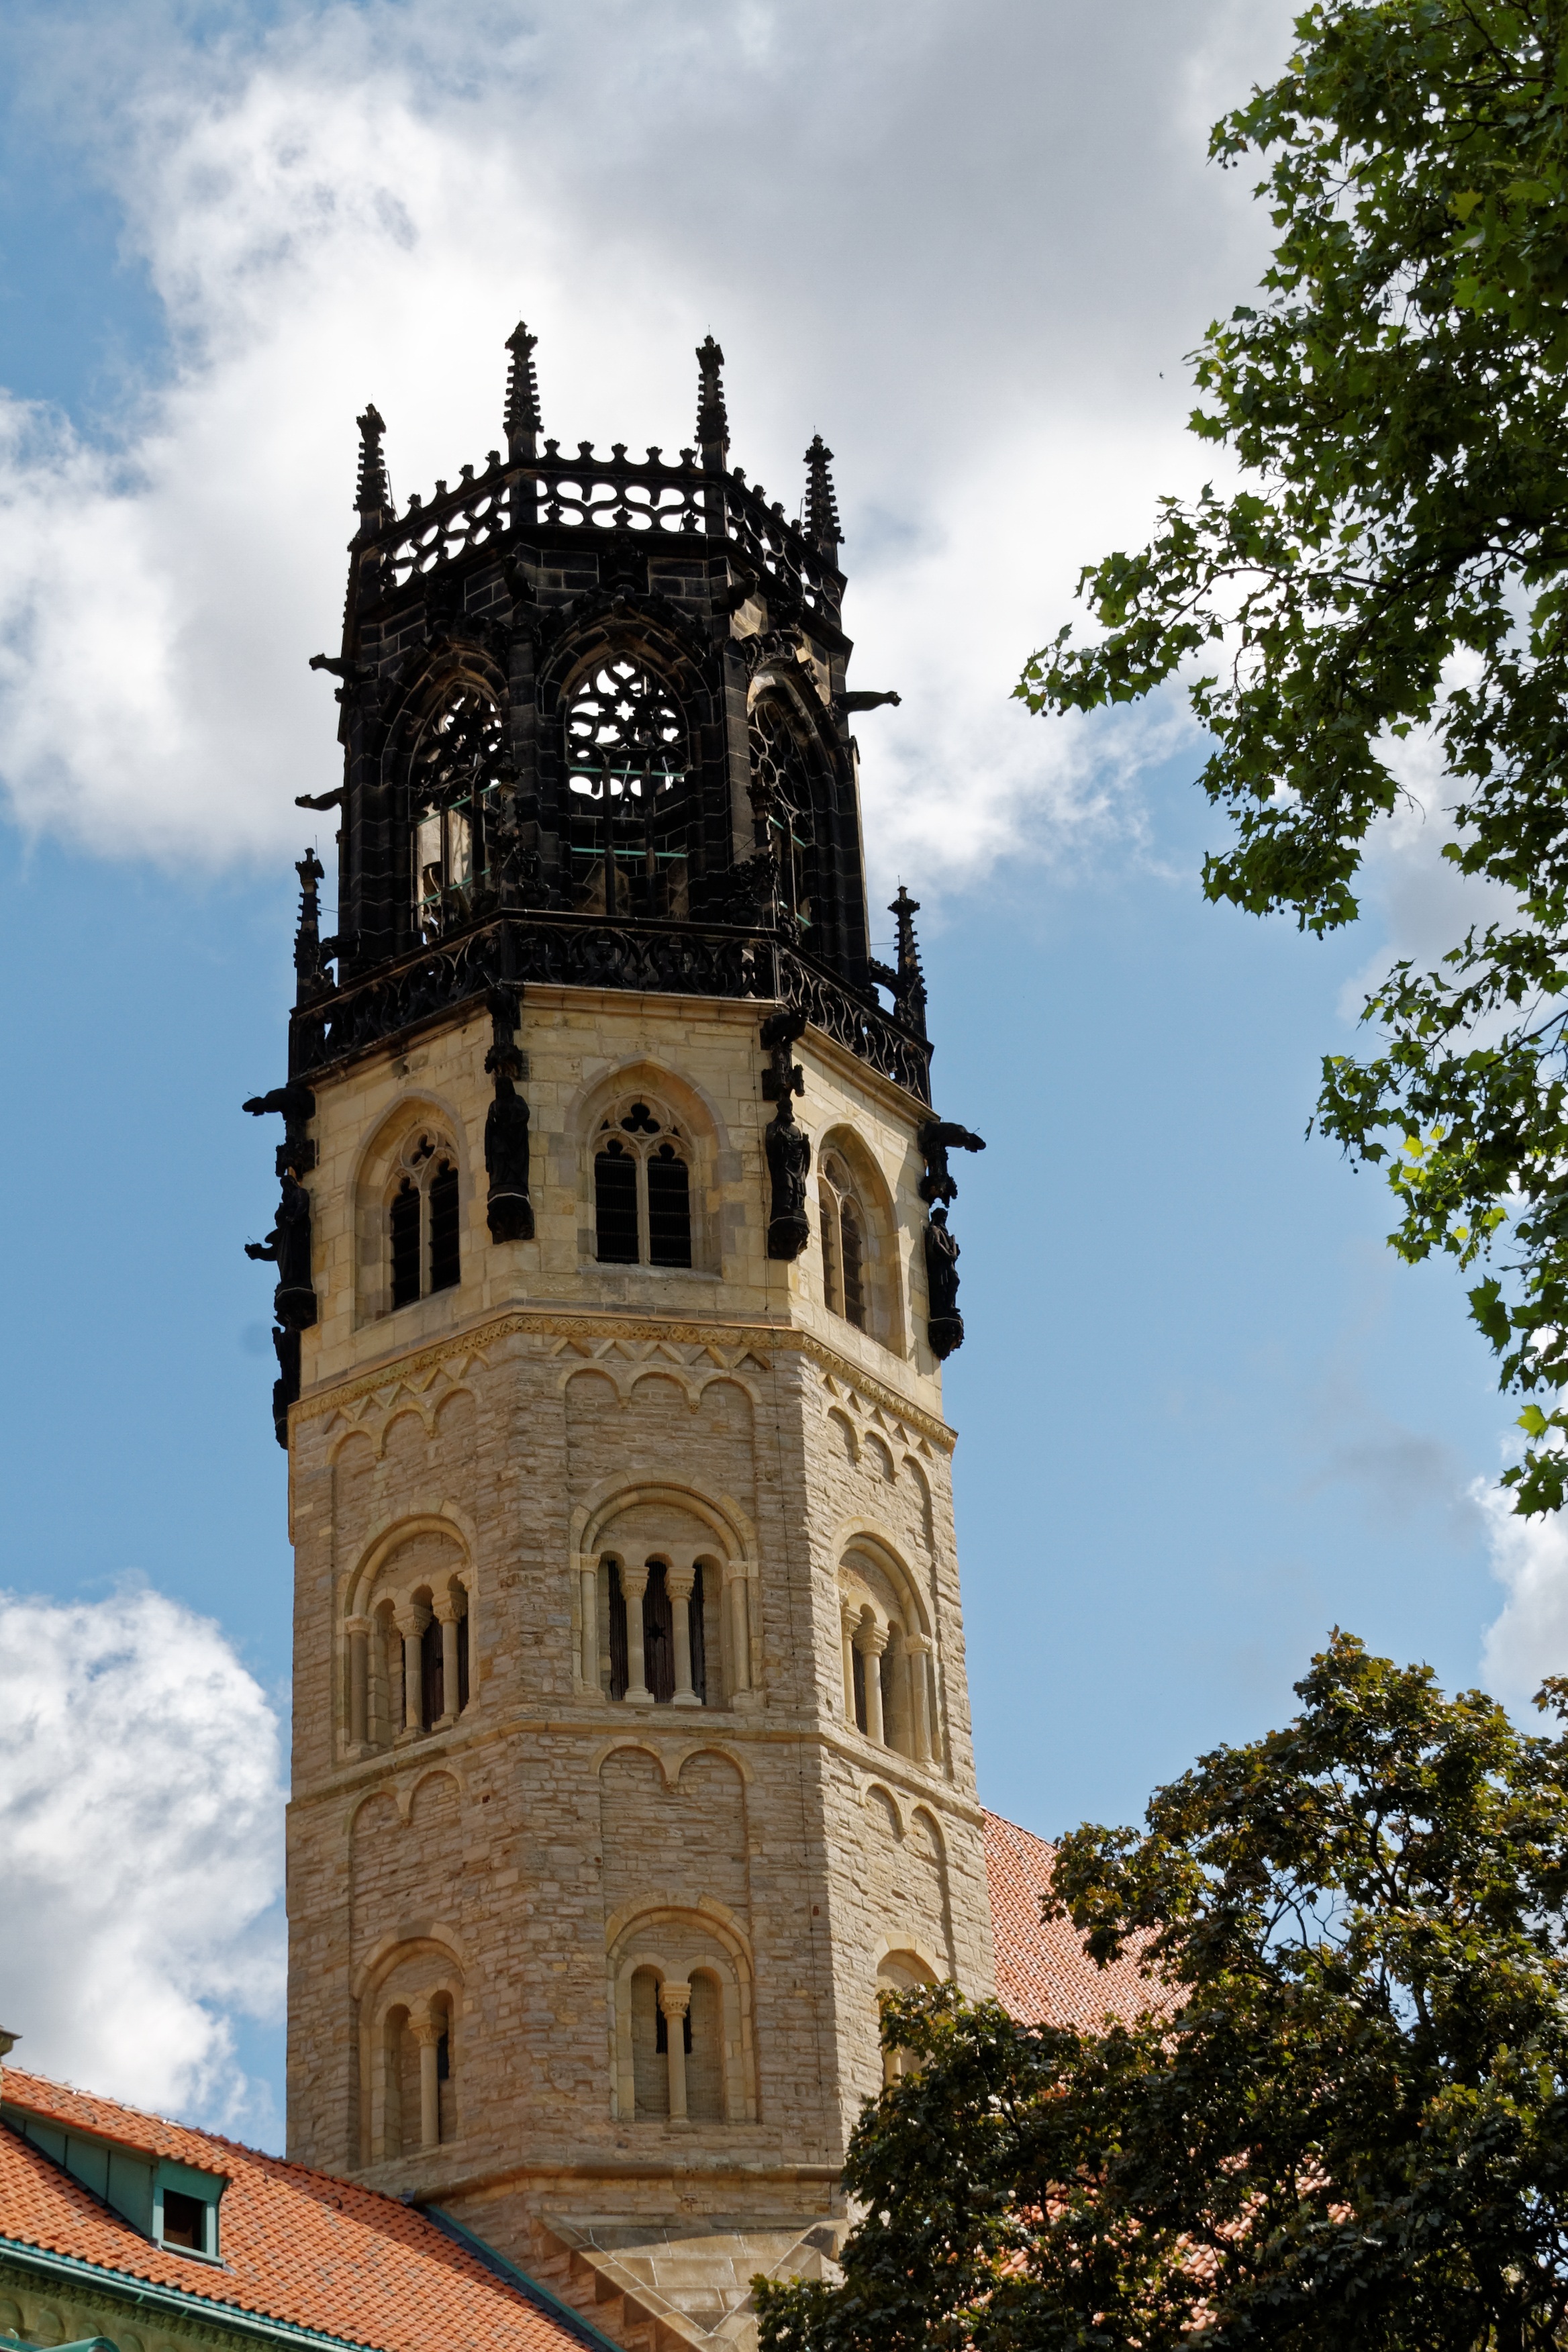
architecture, building, tower, landmark, church, cathedral, christian, place of worship, clock tower, bell tower, towers, spire, faith, steeple, munster